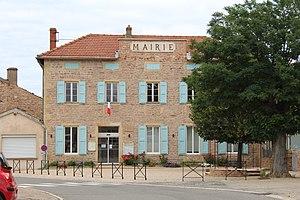
Mairie de Saint-Amour-Bellevue.